Aubrey–Maturin series

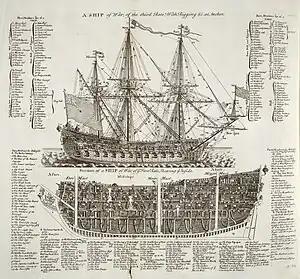
A diagram of 1728 illustrating the exterior and rigging of a third-rate ship and the interior of a first-rate ship.

The stories are primarily told in the third person from the points of view of the two main characters, Jack Aubrey and Stephen Maturin. The author sometimes employs a form of first-person narrative when his characters write in private journals or letters about events that are not otherwise described. The narrative point of view strays from the two main characters only briefly and seldom over the course of the series. One example is the opening scene of "The Hundred Days", in which a gossipy conversation between anonymous sailors imparts important news and information about the main characters.